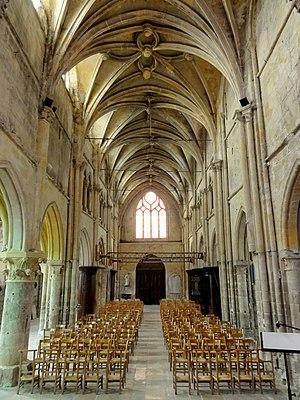
Vue générale intérieure depuis l'autel.
L'église Saint-Étienne est une église catholique paroissiale située à Marly-la-Ville, en France. Sa construction commence à la fin du XIIᵉ siècle dans le style gothique primitif, mais la plus grande partie de l'édifice date du XIIIᵉ siècle et constitue une belle illustration du style gothique rayonnant. L'élévation sur trois niveaux avec triforium et baies hautes que l'on rencontre dans la nef, ainsi que les deux niveaux de fenêtres superposées dans l'abside témoignent d'une ambition et recherche architecturale peu communes pour une paroisse rurale. L'architecte a su donner un effet d'élancement à la nef, et l'intérieur est élégant et assez lumineux. Une particularité est la chapelle au plan outrepassé au chevet du bas-côté sud, dont les murs extérieurs décrivent un hémicycle : ce type de chapelle n'existe sinon que dans le nord-est de la France. La fin du XVᵉ siècle apporte le revoûtement du vaisseau central par des voûtes flamboyantes aux nervures complexes. En 1774, un lambris de demi-revêtement est posé dans la quasi-totalité de l'église, et les chapiteaux des grandes arcades sont privés de leur décor sculpté. L'édifice est classée monument historique depuis 1933.